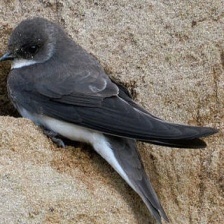
Species: SAND MARTIN
Scientific name: RIPARIA RIPARIA